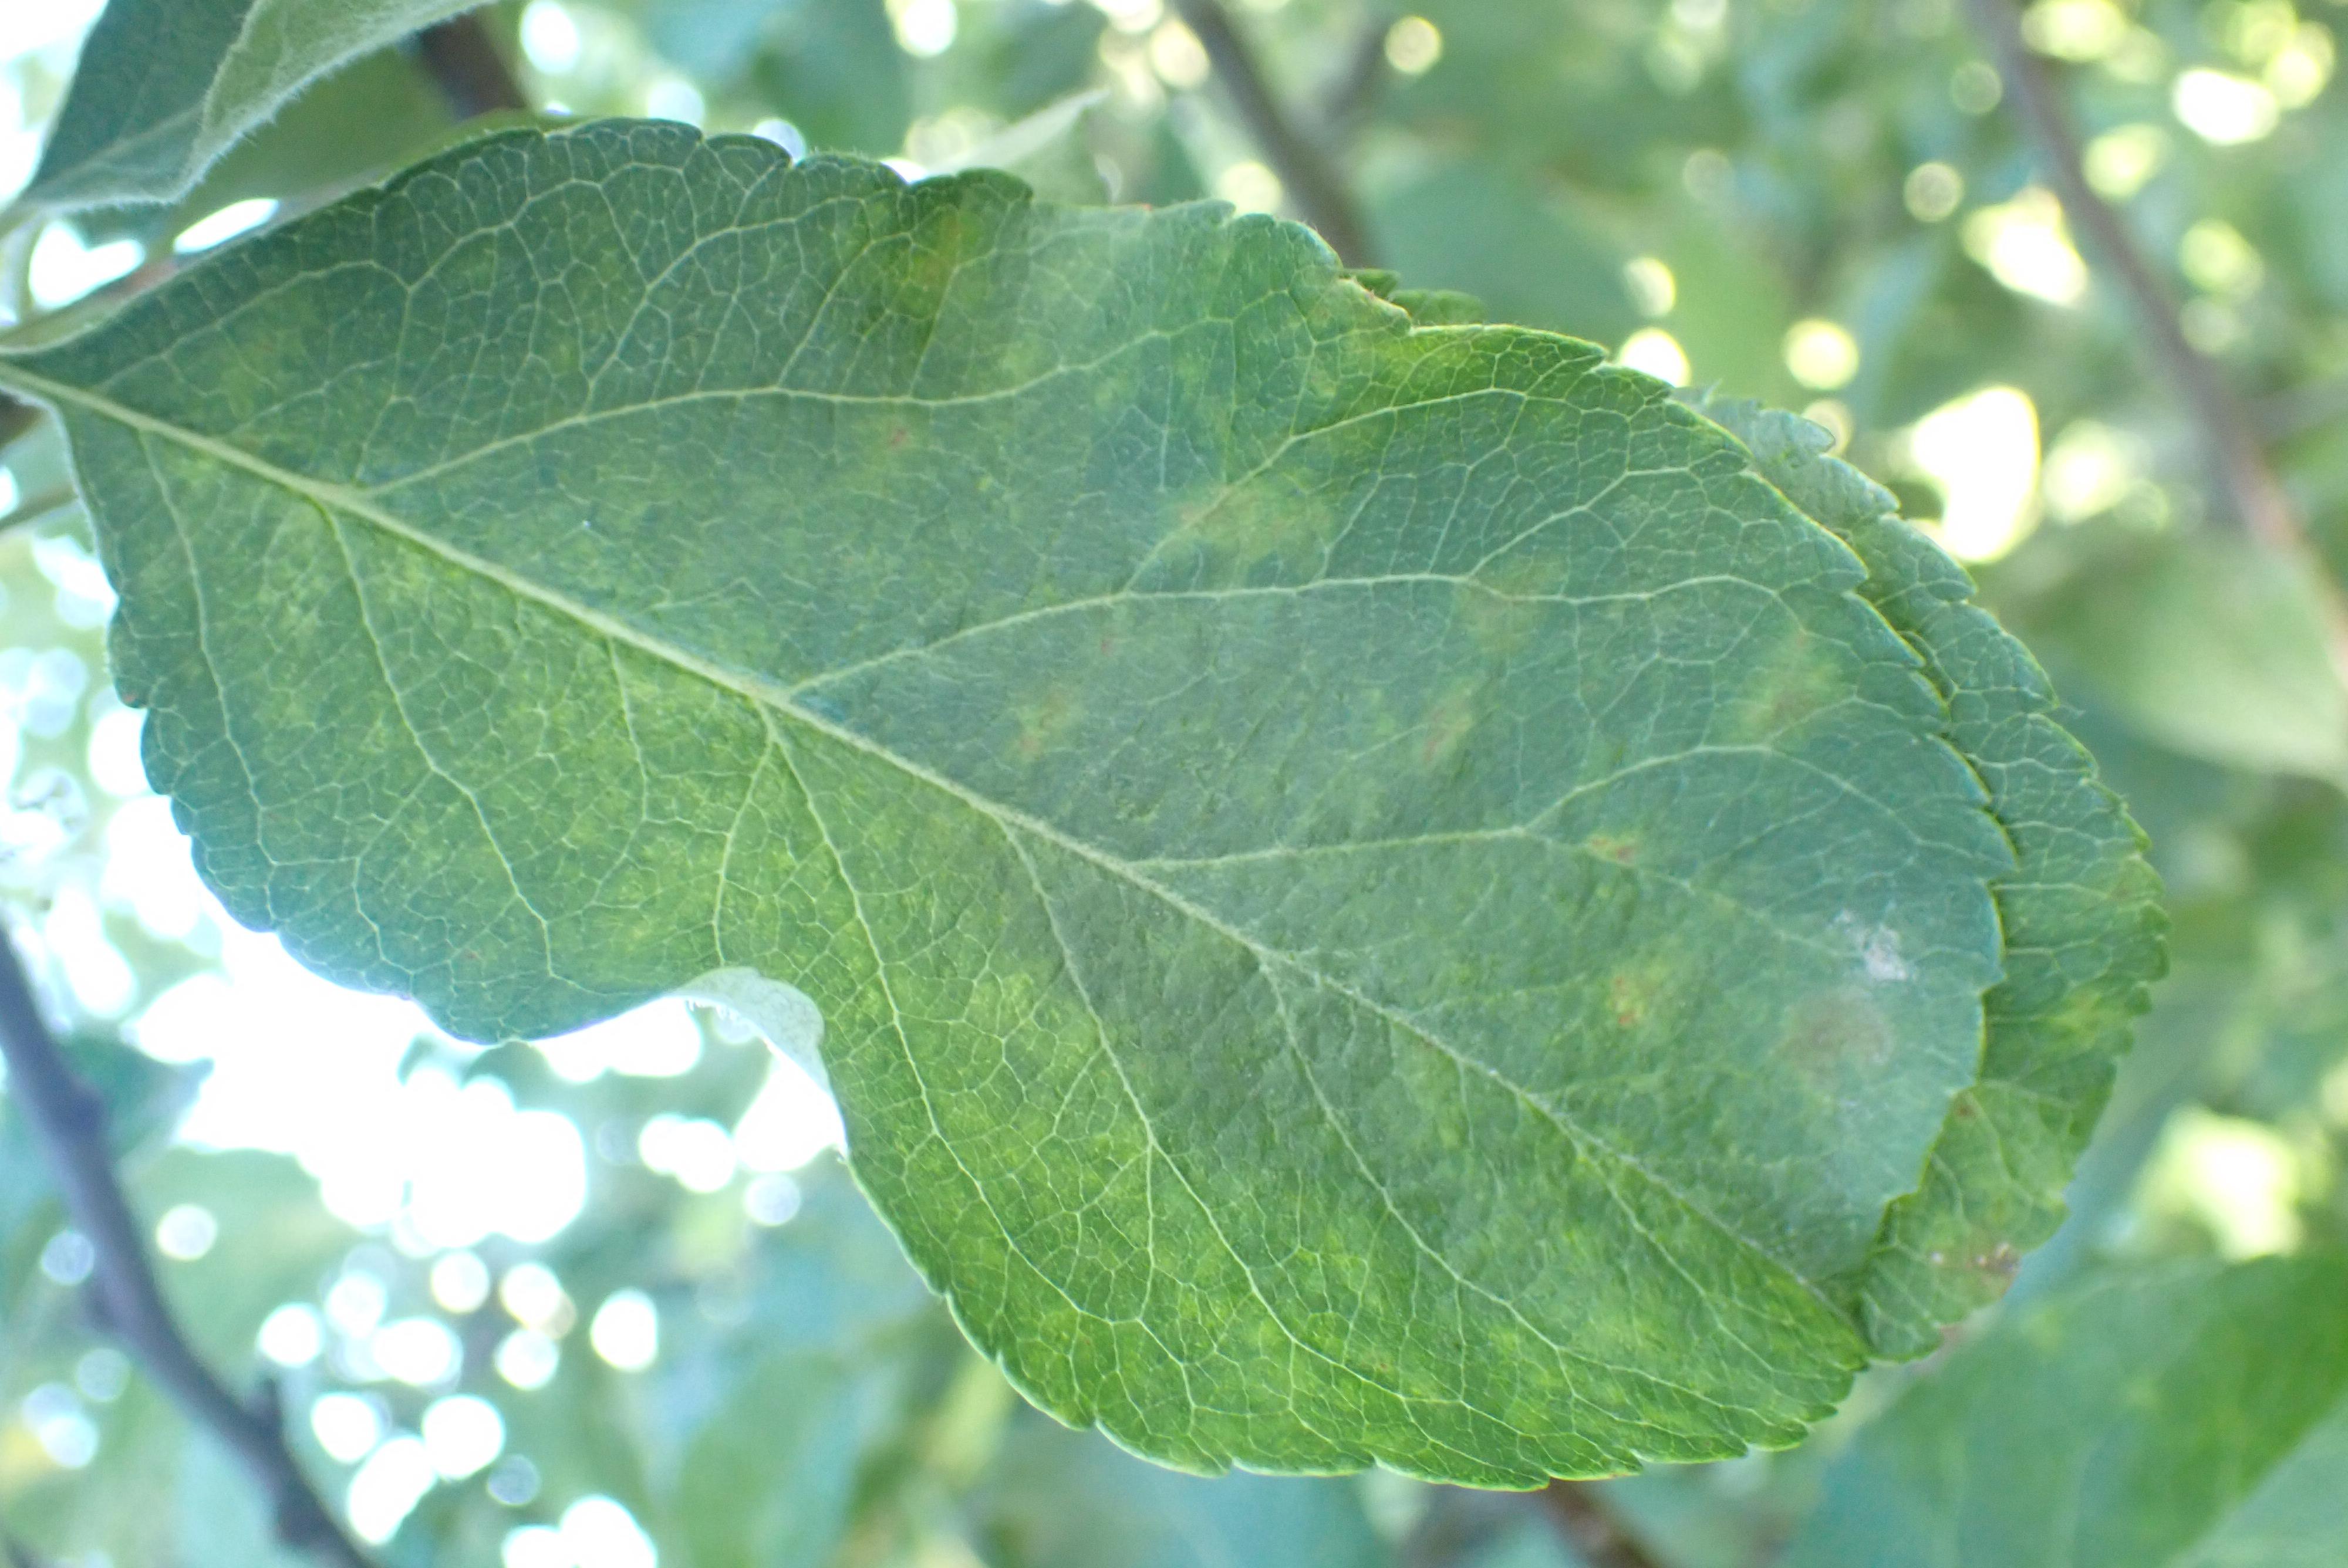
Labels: scab